Miskito people

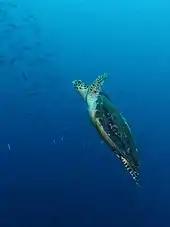
Green sea turtle

Prior to the 1859 Wyke-Cruz treaty with Britain, Miskito people inhabited the Cape of Gracias a Dios on the Caribbean coast and Honduran side of the Nicaragua-Honduras border. Despite the Wyke-Cruz treaty giving the Miskito authority over the land, it was ignored by the Honduran authorities. However, their autonomy has been preserved as a result of their geographic isolation. In 2013, the Honduran granted five Miskito communities land titles to their traditional land, totaling about . 100 villages exist in this area, containing a population of approximately 22,000.